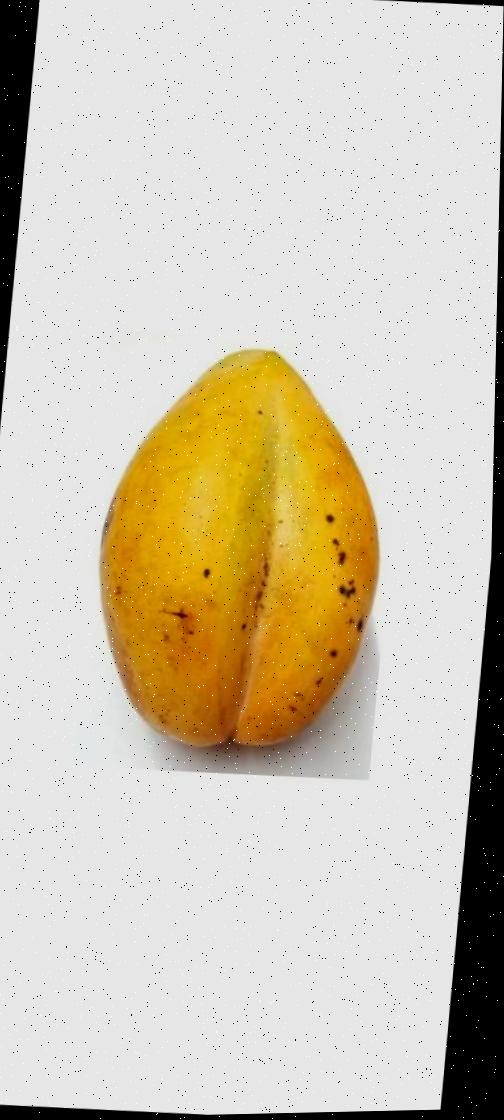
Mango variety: Bari-11